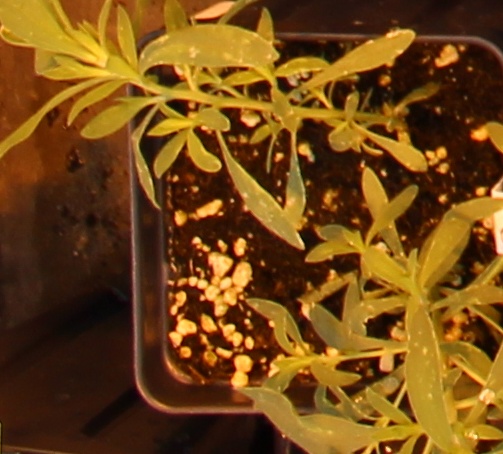
Label: Kochia